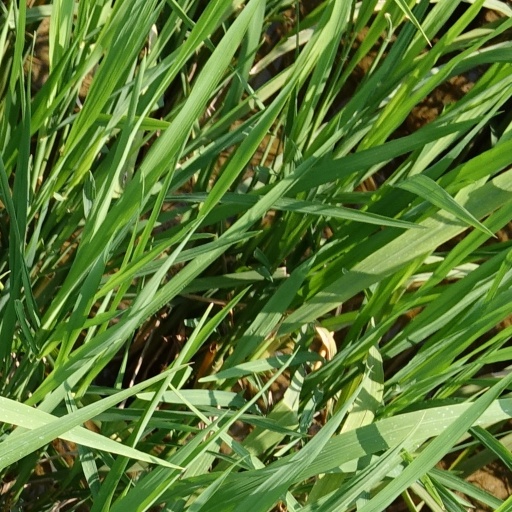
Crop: rice